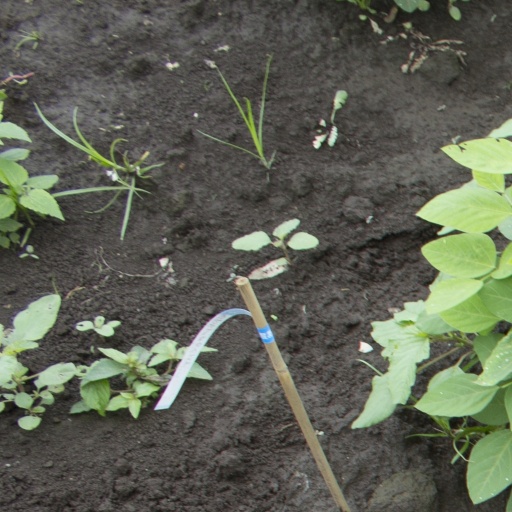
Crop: soybean